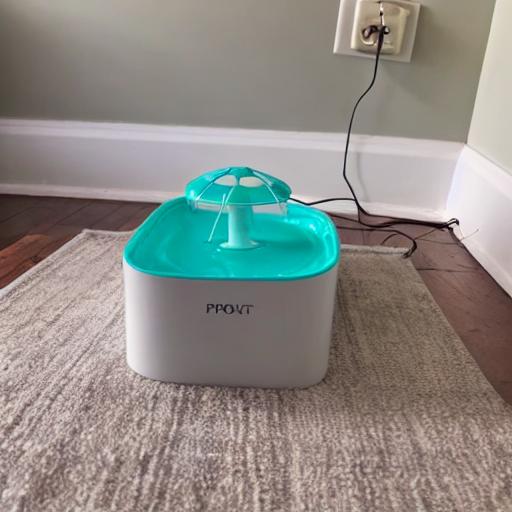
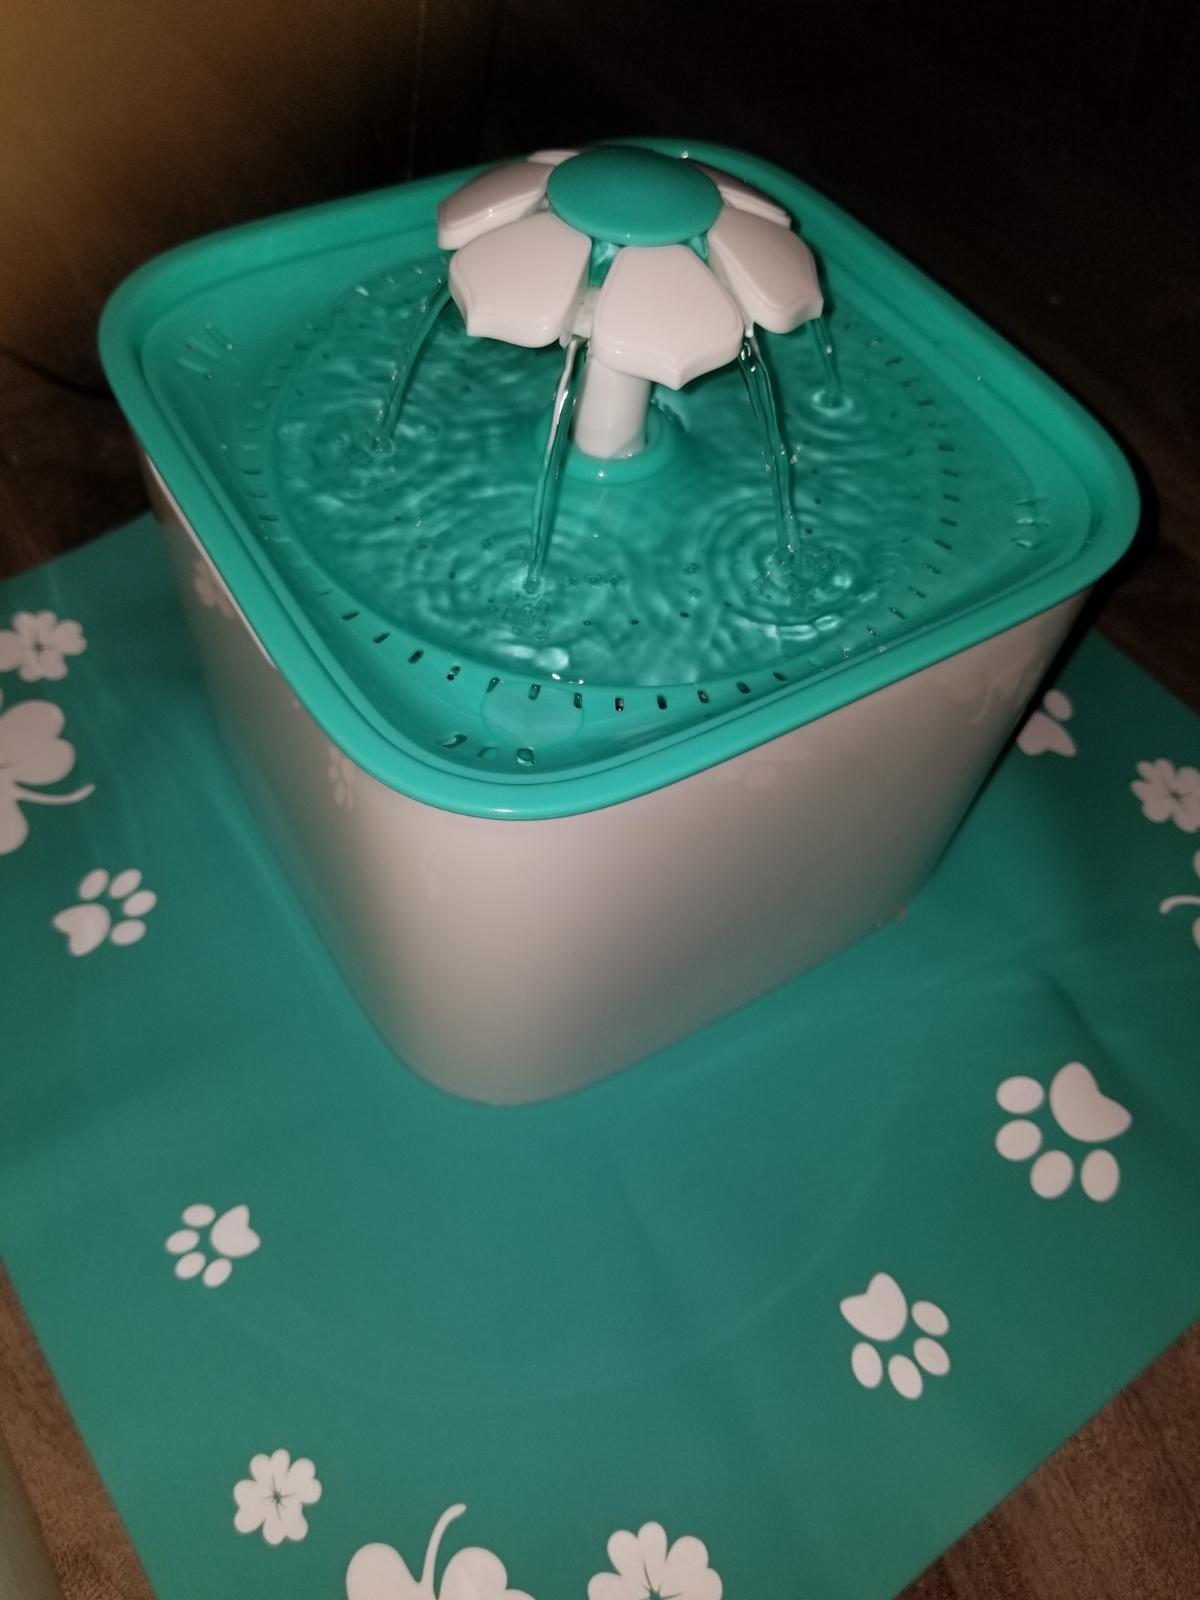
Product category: items_bowl
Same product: no